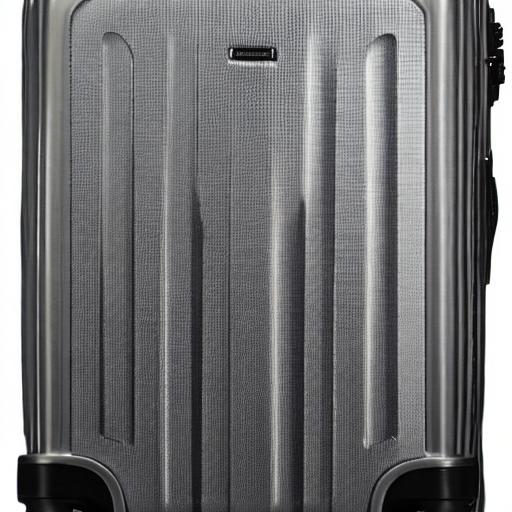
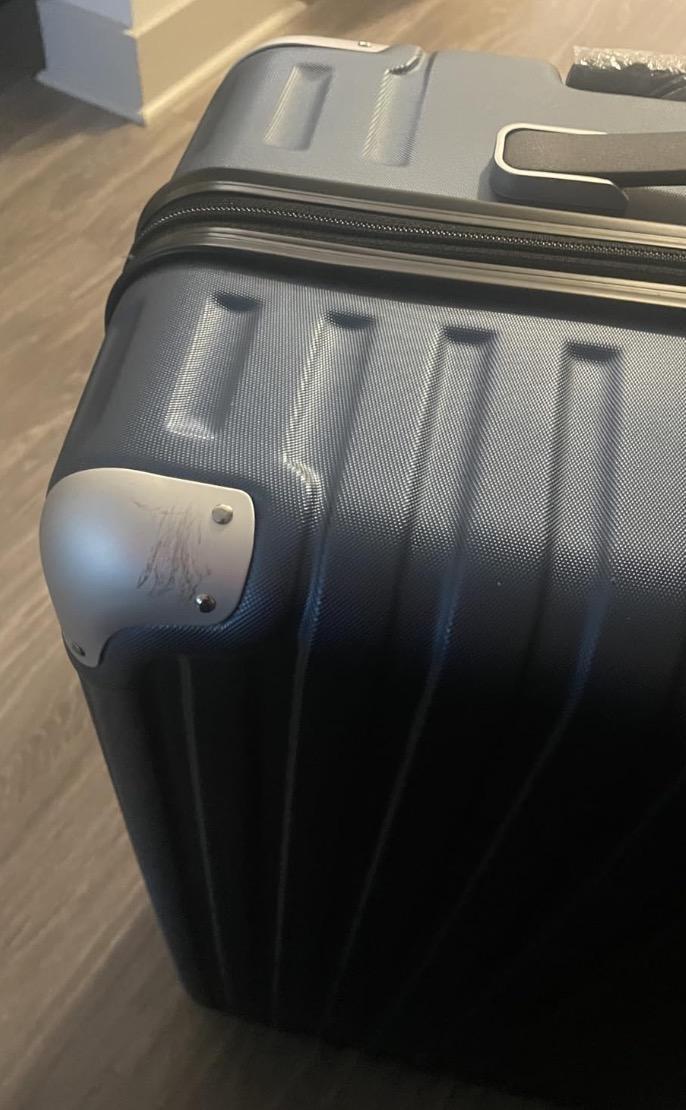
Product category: items_tea
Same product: no